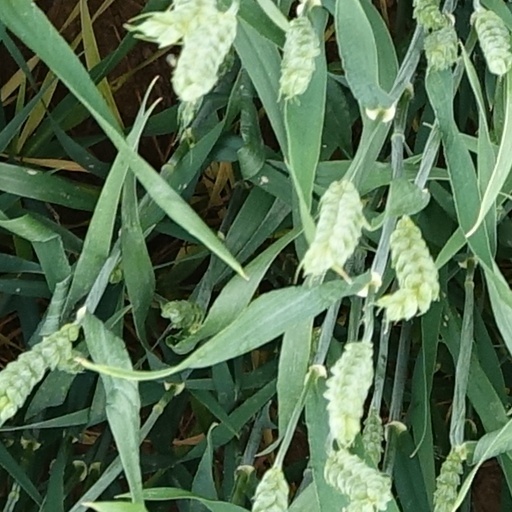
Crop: wheat